Channel S

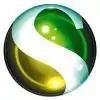
Former Channel S logo

Channel S is a UK-based, free-to-air television channel targeting the British Bangladeshi community. The channel was established on 16 December 2004 by Mahee Ferdous Jalil, a Bangladeshi businessman in London. On Sky it at first had a timesharing deal with ATN Global, and then in 2005 began to broadcast for 24 hours, 7 days a week; it is currently available on Sky channel 777. The channel claims to be the "Voice of British Bangladeshis across the world", showing programmes suiting community needs. Its slogan is "Working for the community".